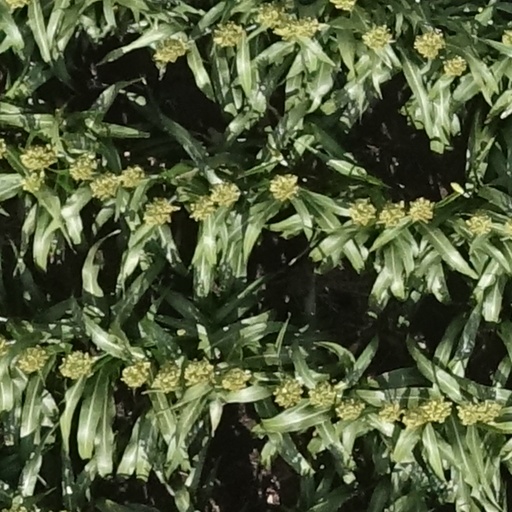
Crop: sorghum